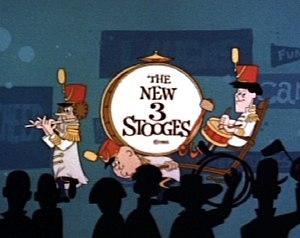
Cet article contient une liste non-définitive des films du domaine public aux États-Unis. Il existe des films que certaines sources citées placent dans le domaine public des États-Unis. Être dans le domaine public se rapporte à des œuvres cinématographiques, dramatiques, littéraires, musicales et artistiques qu'aucun gouvernement, organisation ou individu ne possède et donc est une propriété commune. Cette liste n'est pas exhaustive; la plus grande partie des films du domaine public ne sont pas inclus ici pour diverses raisons.